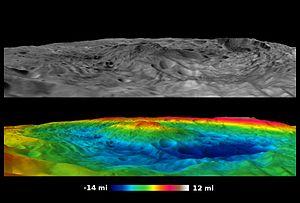
Rheasilvia est un gigantesque cratère situé à la surface de l'astéroïde Vesta, très probablement dû à un impact.
Une montagne est une forme topographique de relief positif, à la surface de planètes telluriques, et faisant partie d'un ensemble — une chaîne de montagnes — ou formant un relief isolé. Elle est caractérisée par son altitude et, plus généralement, par sa hauteur relative, voire par sa pente. Il n'existe toutefois pas de définition unique de ce qu'est une montagne, terme apparu entre le Xᵉ et le XIIᵉ siècle, et de nombreux régionalismes coexistent pour décrire les formes de relief. Elle peut désigner à la fois un sommet pentu et une simple élévation de terrain, comme une colline, aussi bien que le milieu dans son ensemble. Les montagnes prennent en effet des formes très diverses en fonction des processus qui mènent à leur orogenèse : des escarpements de marges continentales et rifts en domaine extensif, aux chaînes de collision et plissement, en passant par les phases de subduction créant des volcans de type explosif en arcs insulaires ou le long de cordillères, sans oublier le volcanisme de point chaud de type effusif ni les intrusions mises au jour par l'érosion.